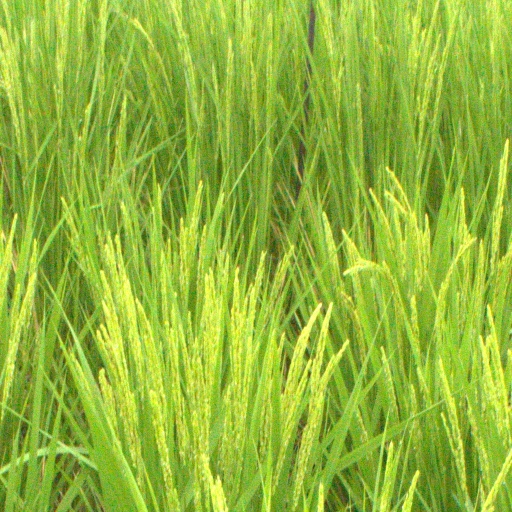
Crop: rice